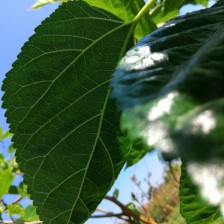
Variety: BlackOodTurkey